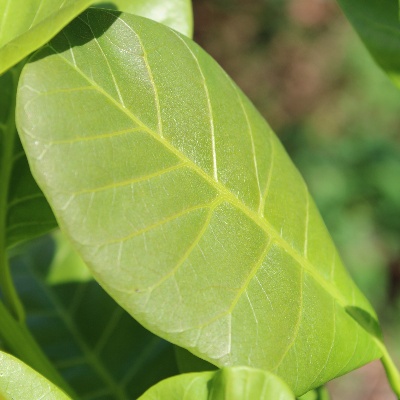
Crop: Cashew
Condition: healthy